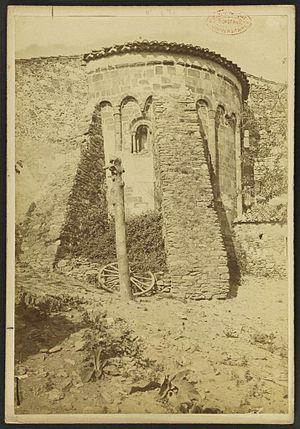
Eglise Saint-Félix à Calmeilles
L'église Saint-Félix est une église romane située à Calmeilles, dans le département français des Pyrénées-Orientales en région Occitanie.